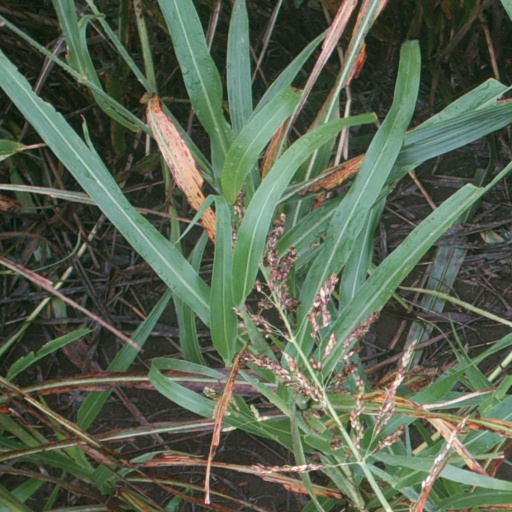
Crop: sorghum